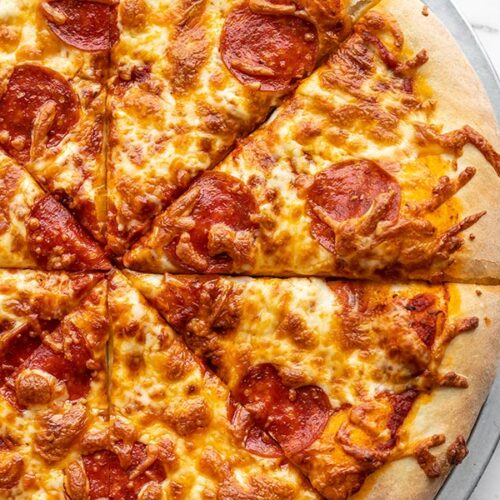
Dish: pizza